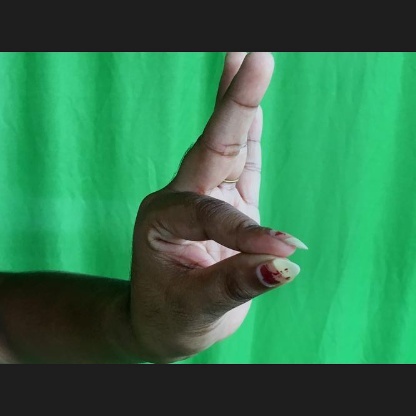
Mudra: Hamsasyam